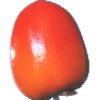
Label: Kaki 1